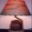
Label: lamp